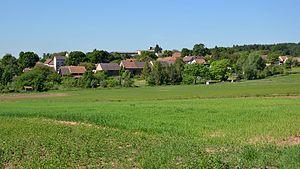
Janov est une commune du district de Rakovník, dans la région de Bohême-Centrale, en République tchèque. Sa population s'élevait à 140 habitants en 2020.